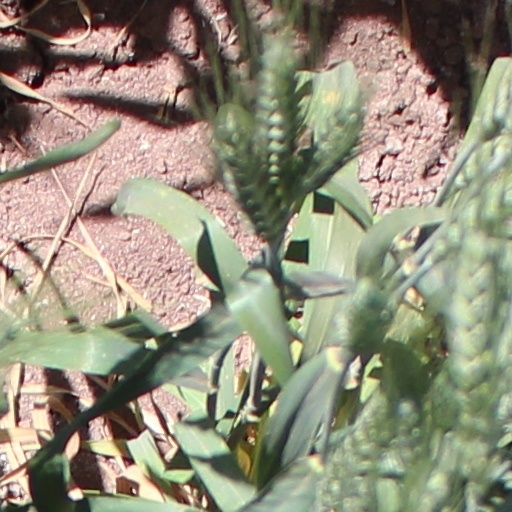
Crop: wheat